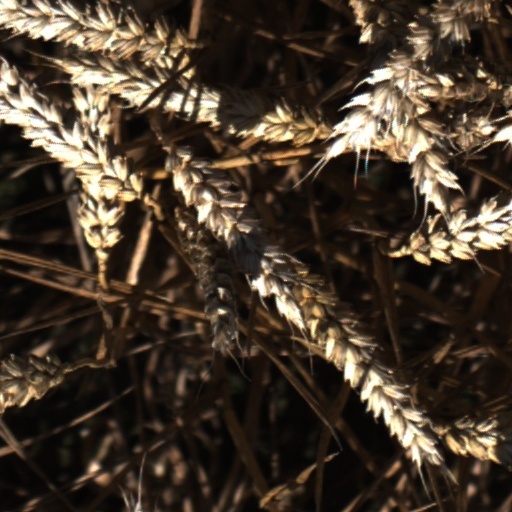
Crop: wheat